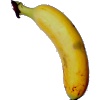
Label: banana_lady_finger